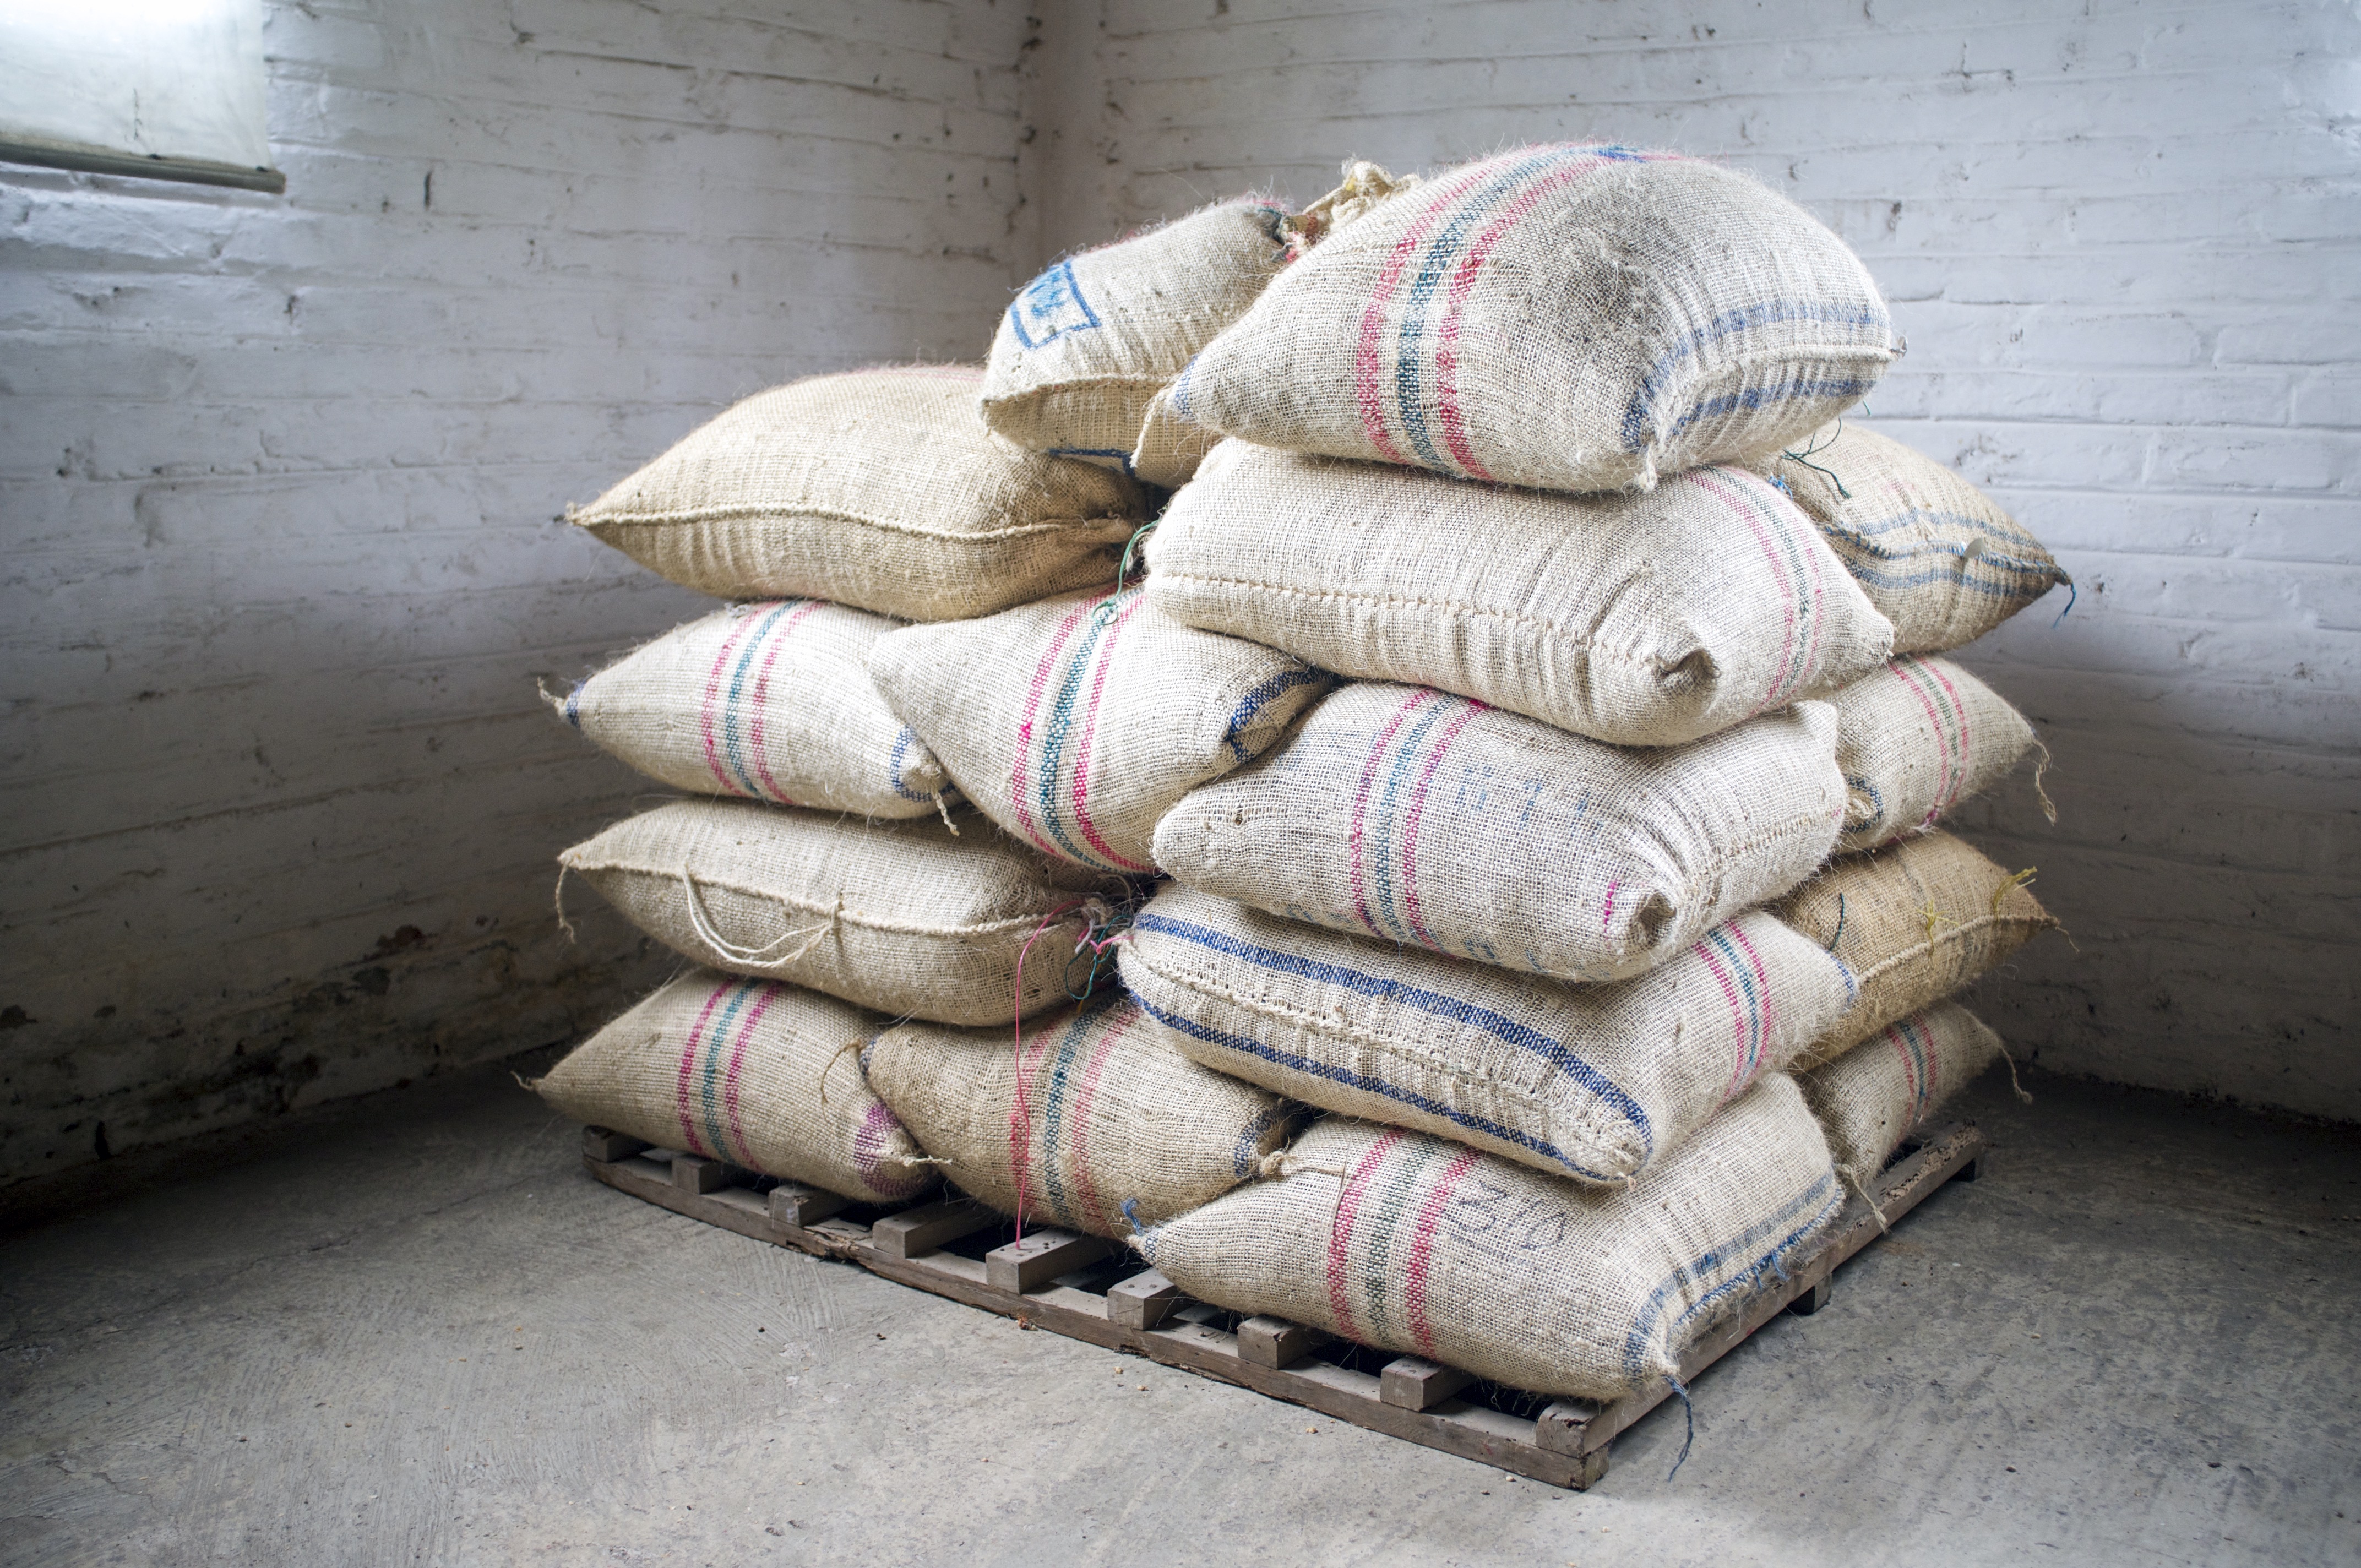
rock, coffee, wood, wall, coffee bean, fresh, bag, furniture, material, sack, interior design, burlap, textile, beans, colombia, export, flooring, coffee farm